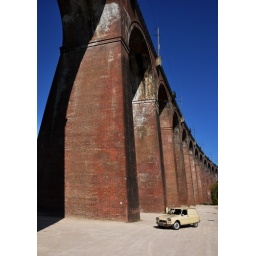
We saw this incredible train bridge yesterday in France, Normandy. Made the car look like a Dinky Toy.